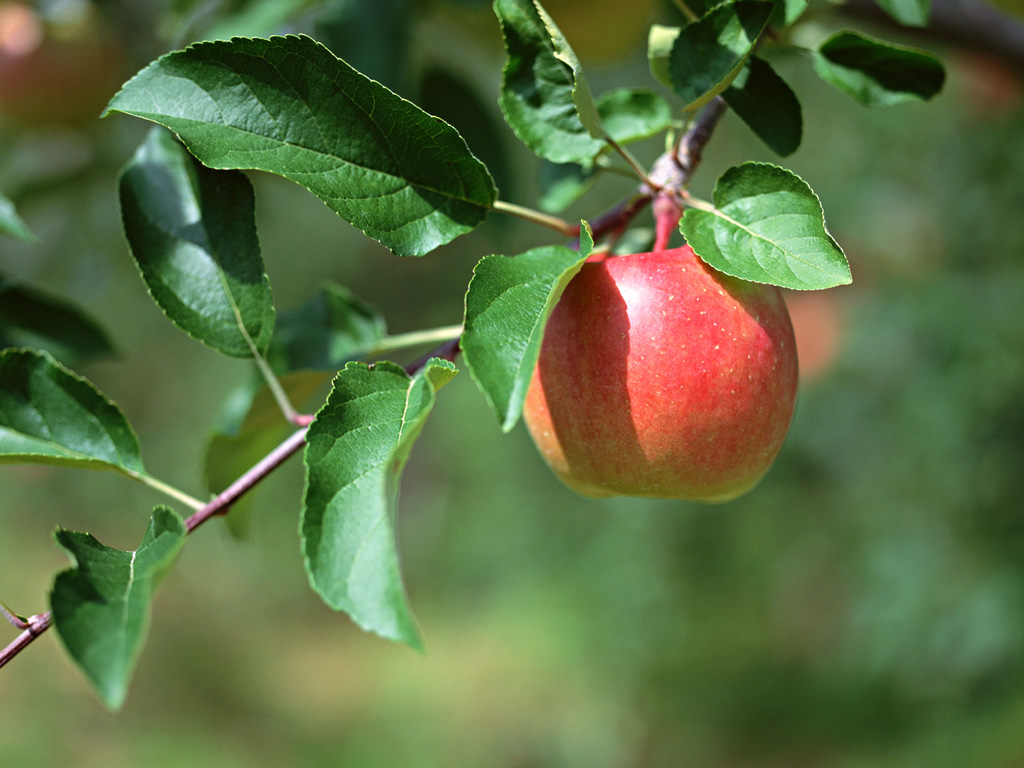
Labels: Apple leaf, Apple leaf, Apple leaf, Apple leaf, Apple leaf, Apple leaf